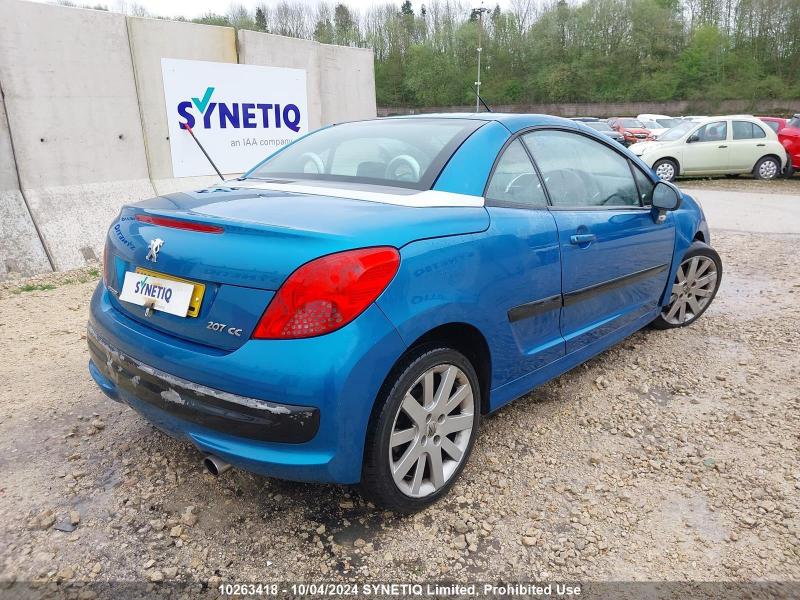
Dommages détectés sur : pare-choc arrière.
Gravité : mineur